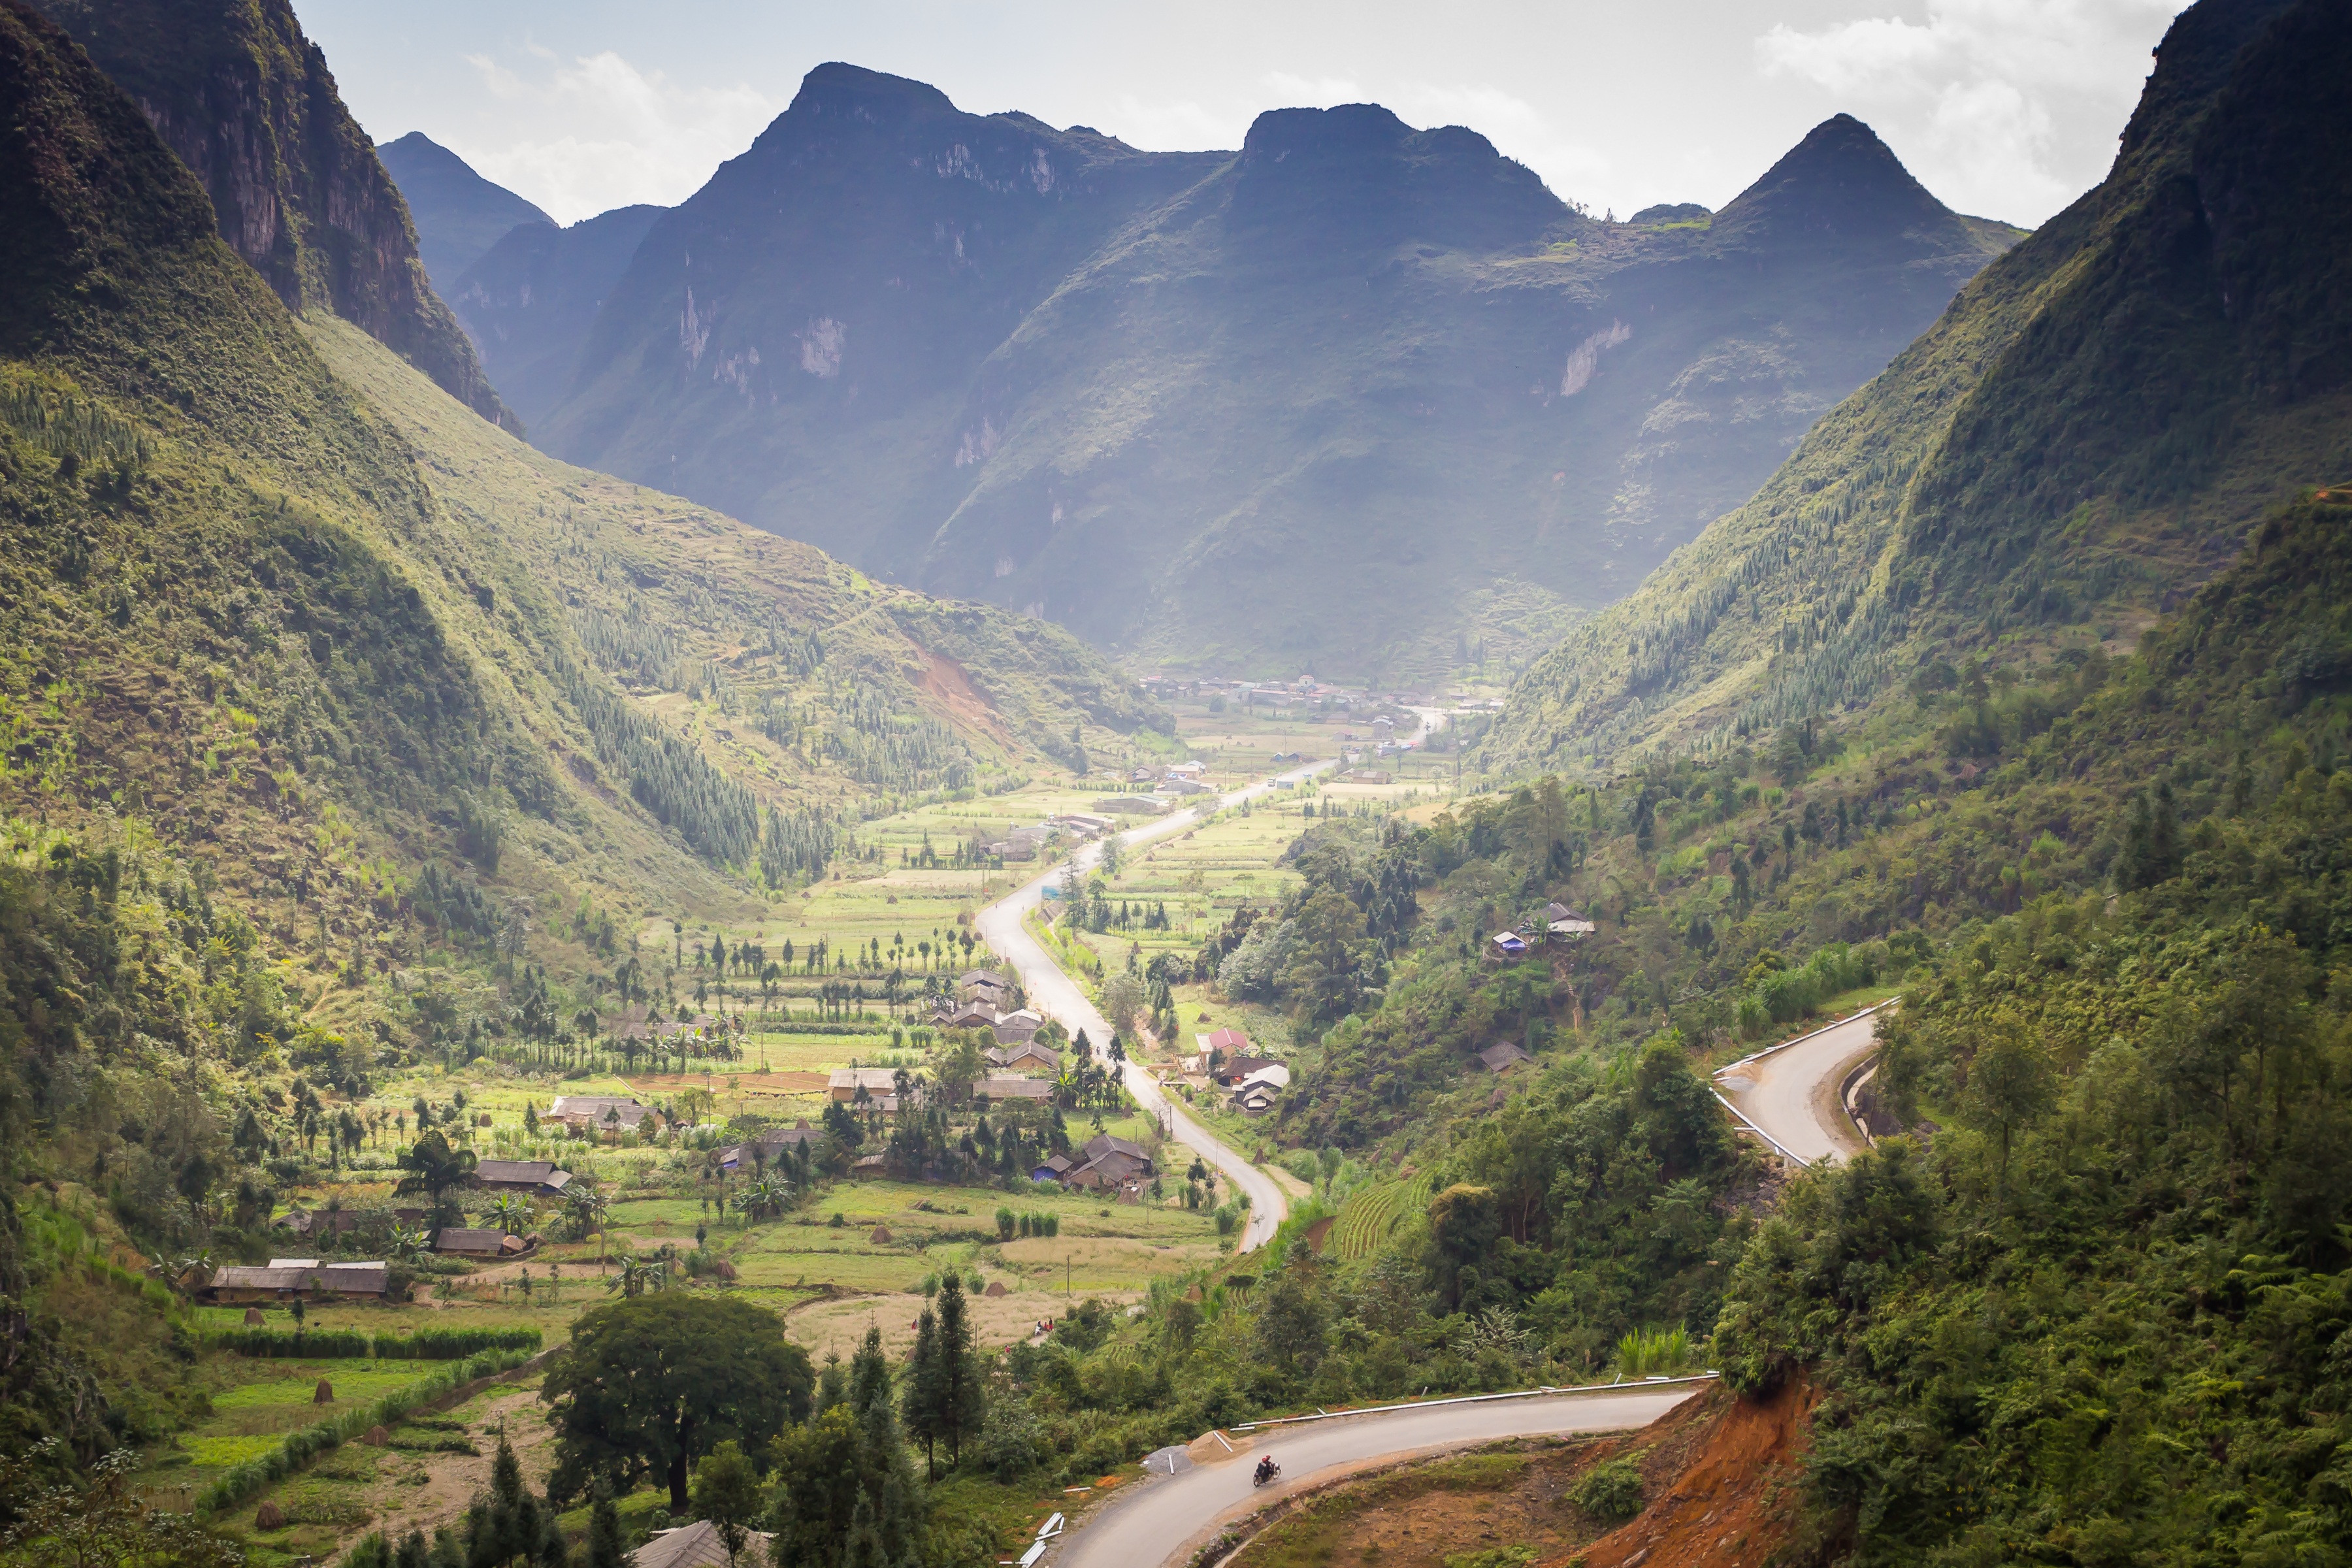
landscape, outdoor, mountain, road, hill, valley, mountain range, green, fjord, canyon, mountains, alps, plateau, geological, vietnam, landform, mountain pass, geographical feature, mountainous landforms, ha giang province, hagiang